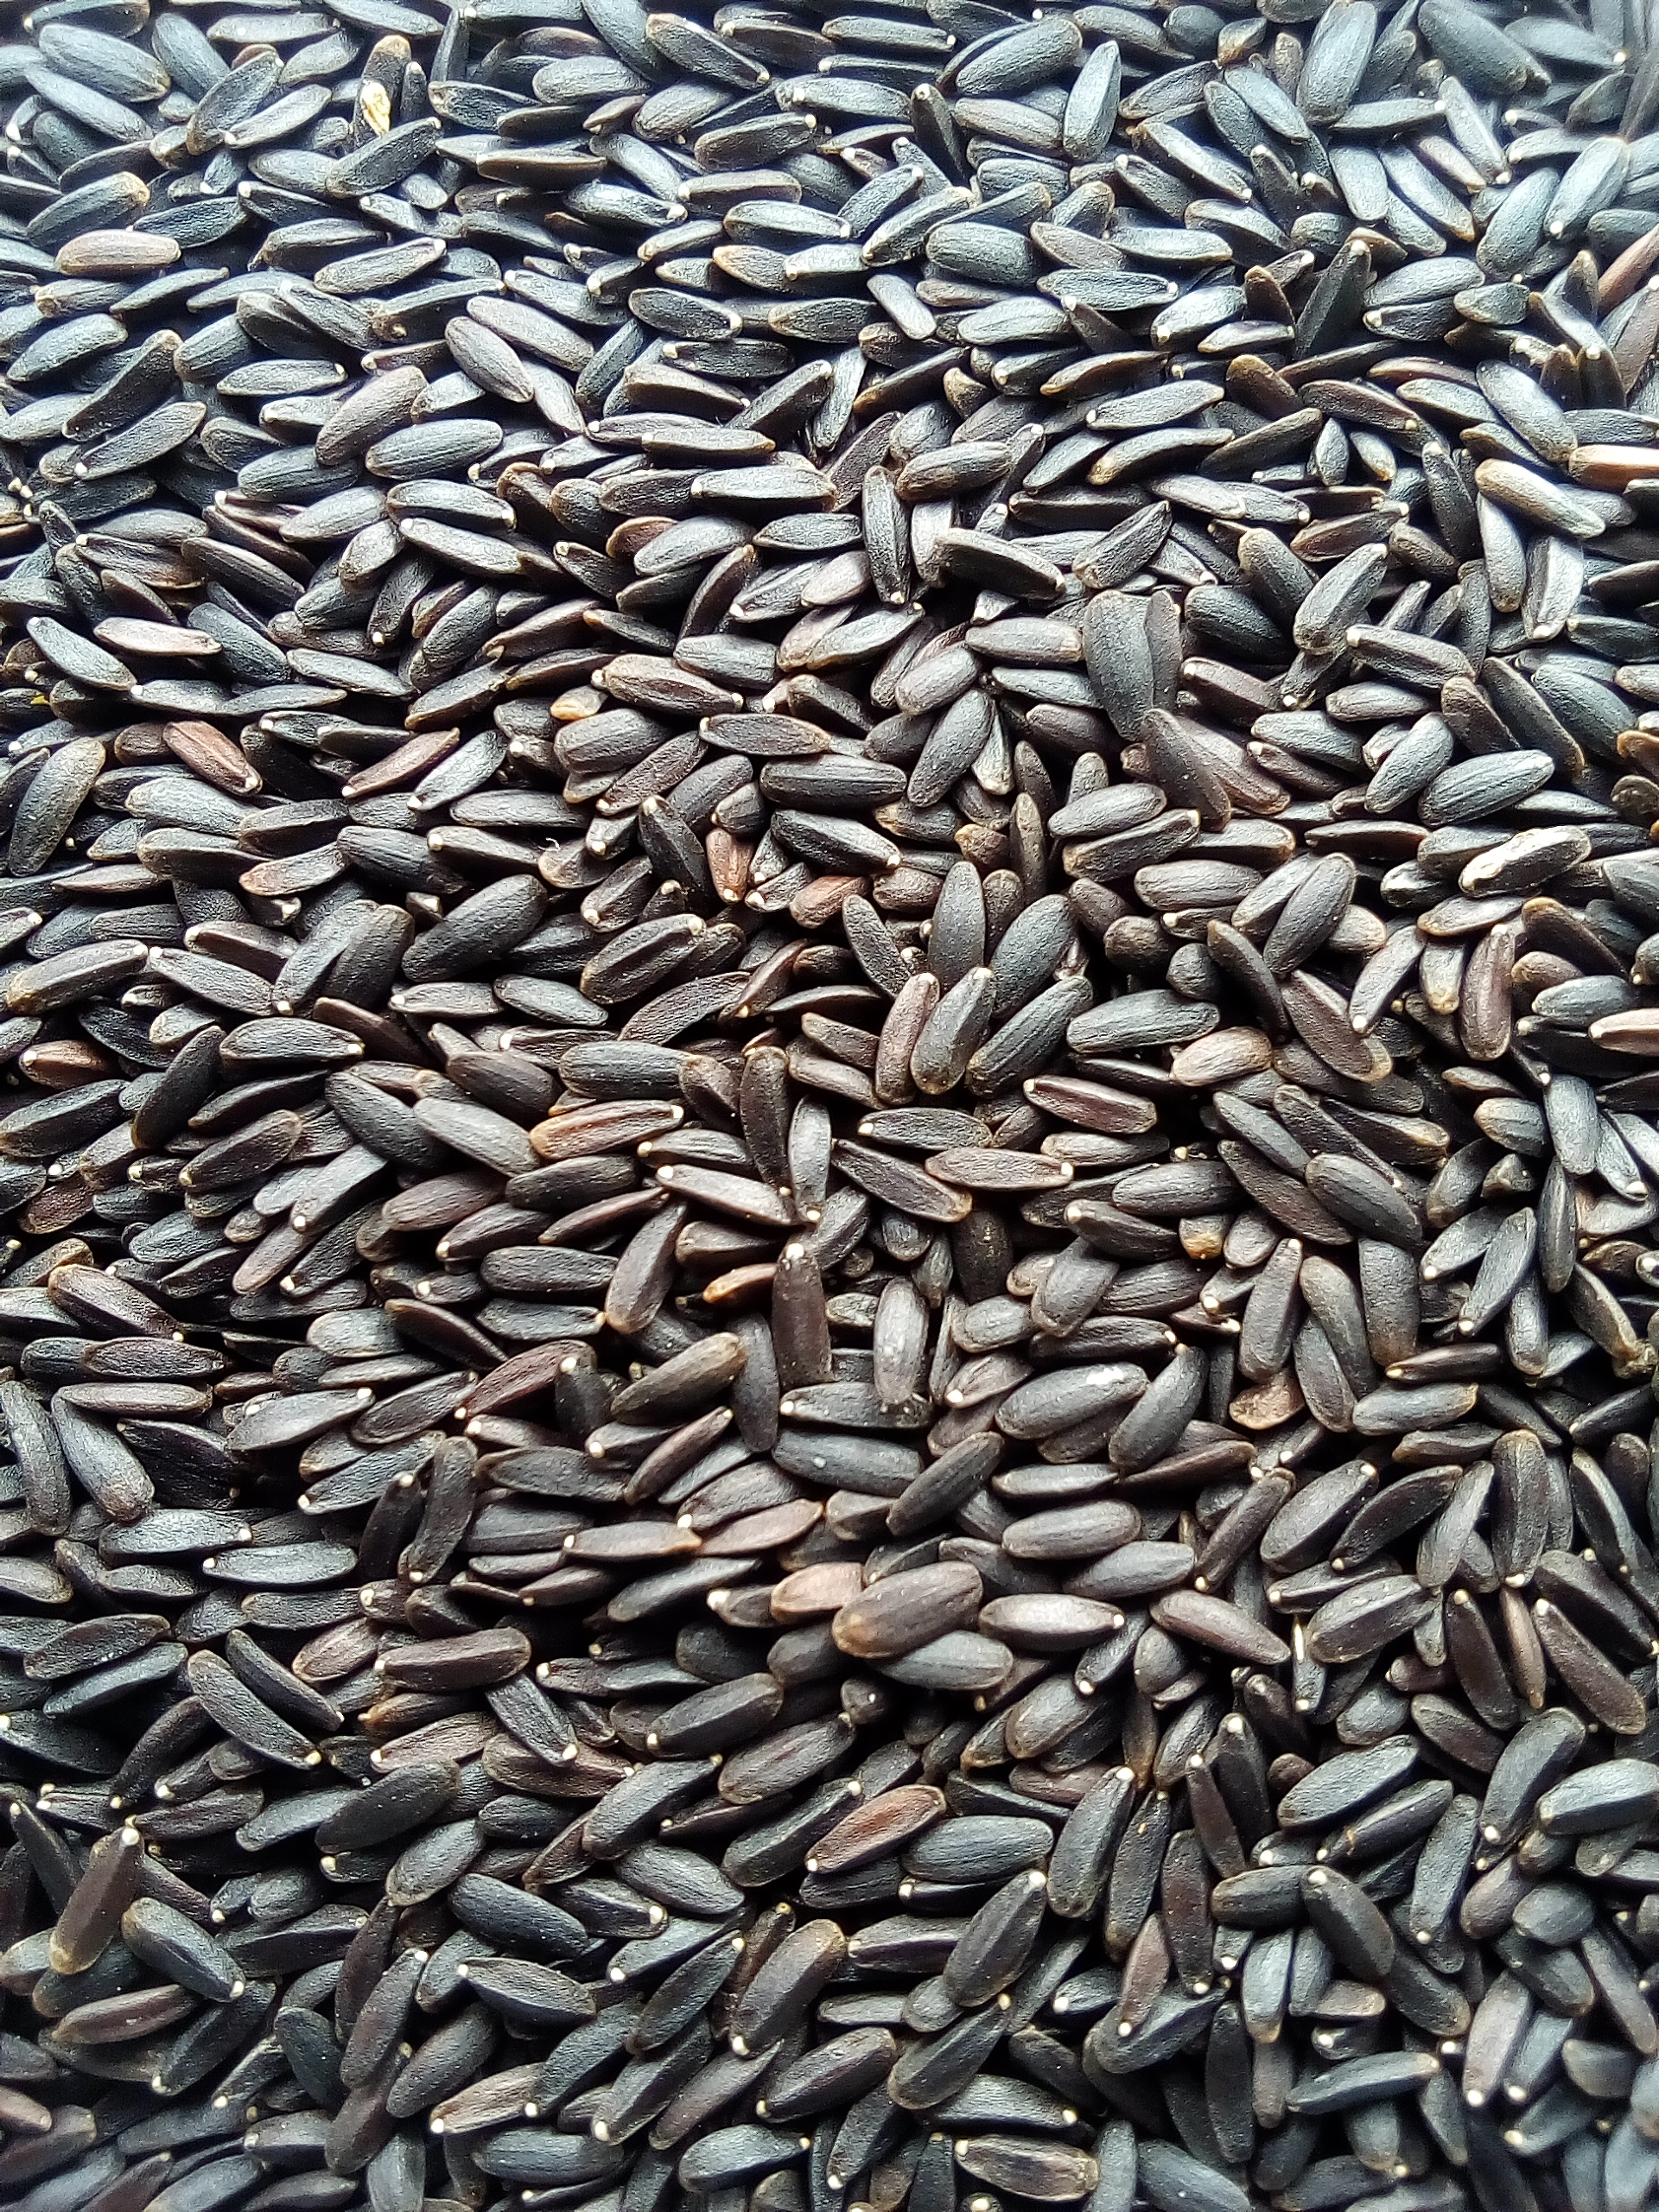
Rice seed variety: Unknown